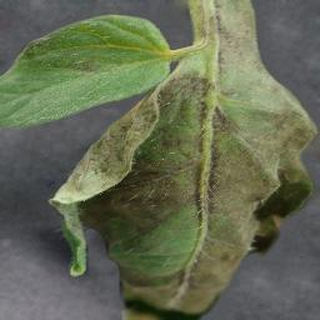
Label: tomato_late_blight